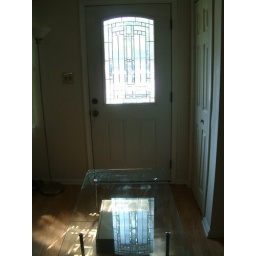
Sunlight shining through the stained glass front door. Indoors &amp;amp; auto white balance. No indoor lighting. 3pm in the afternoon.